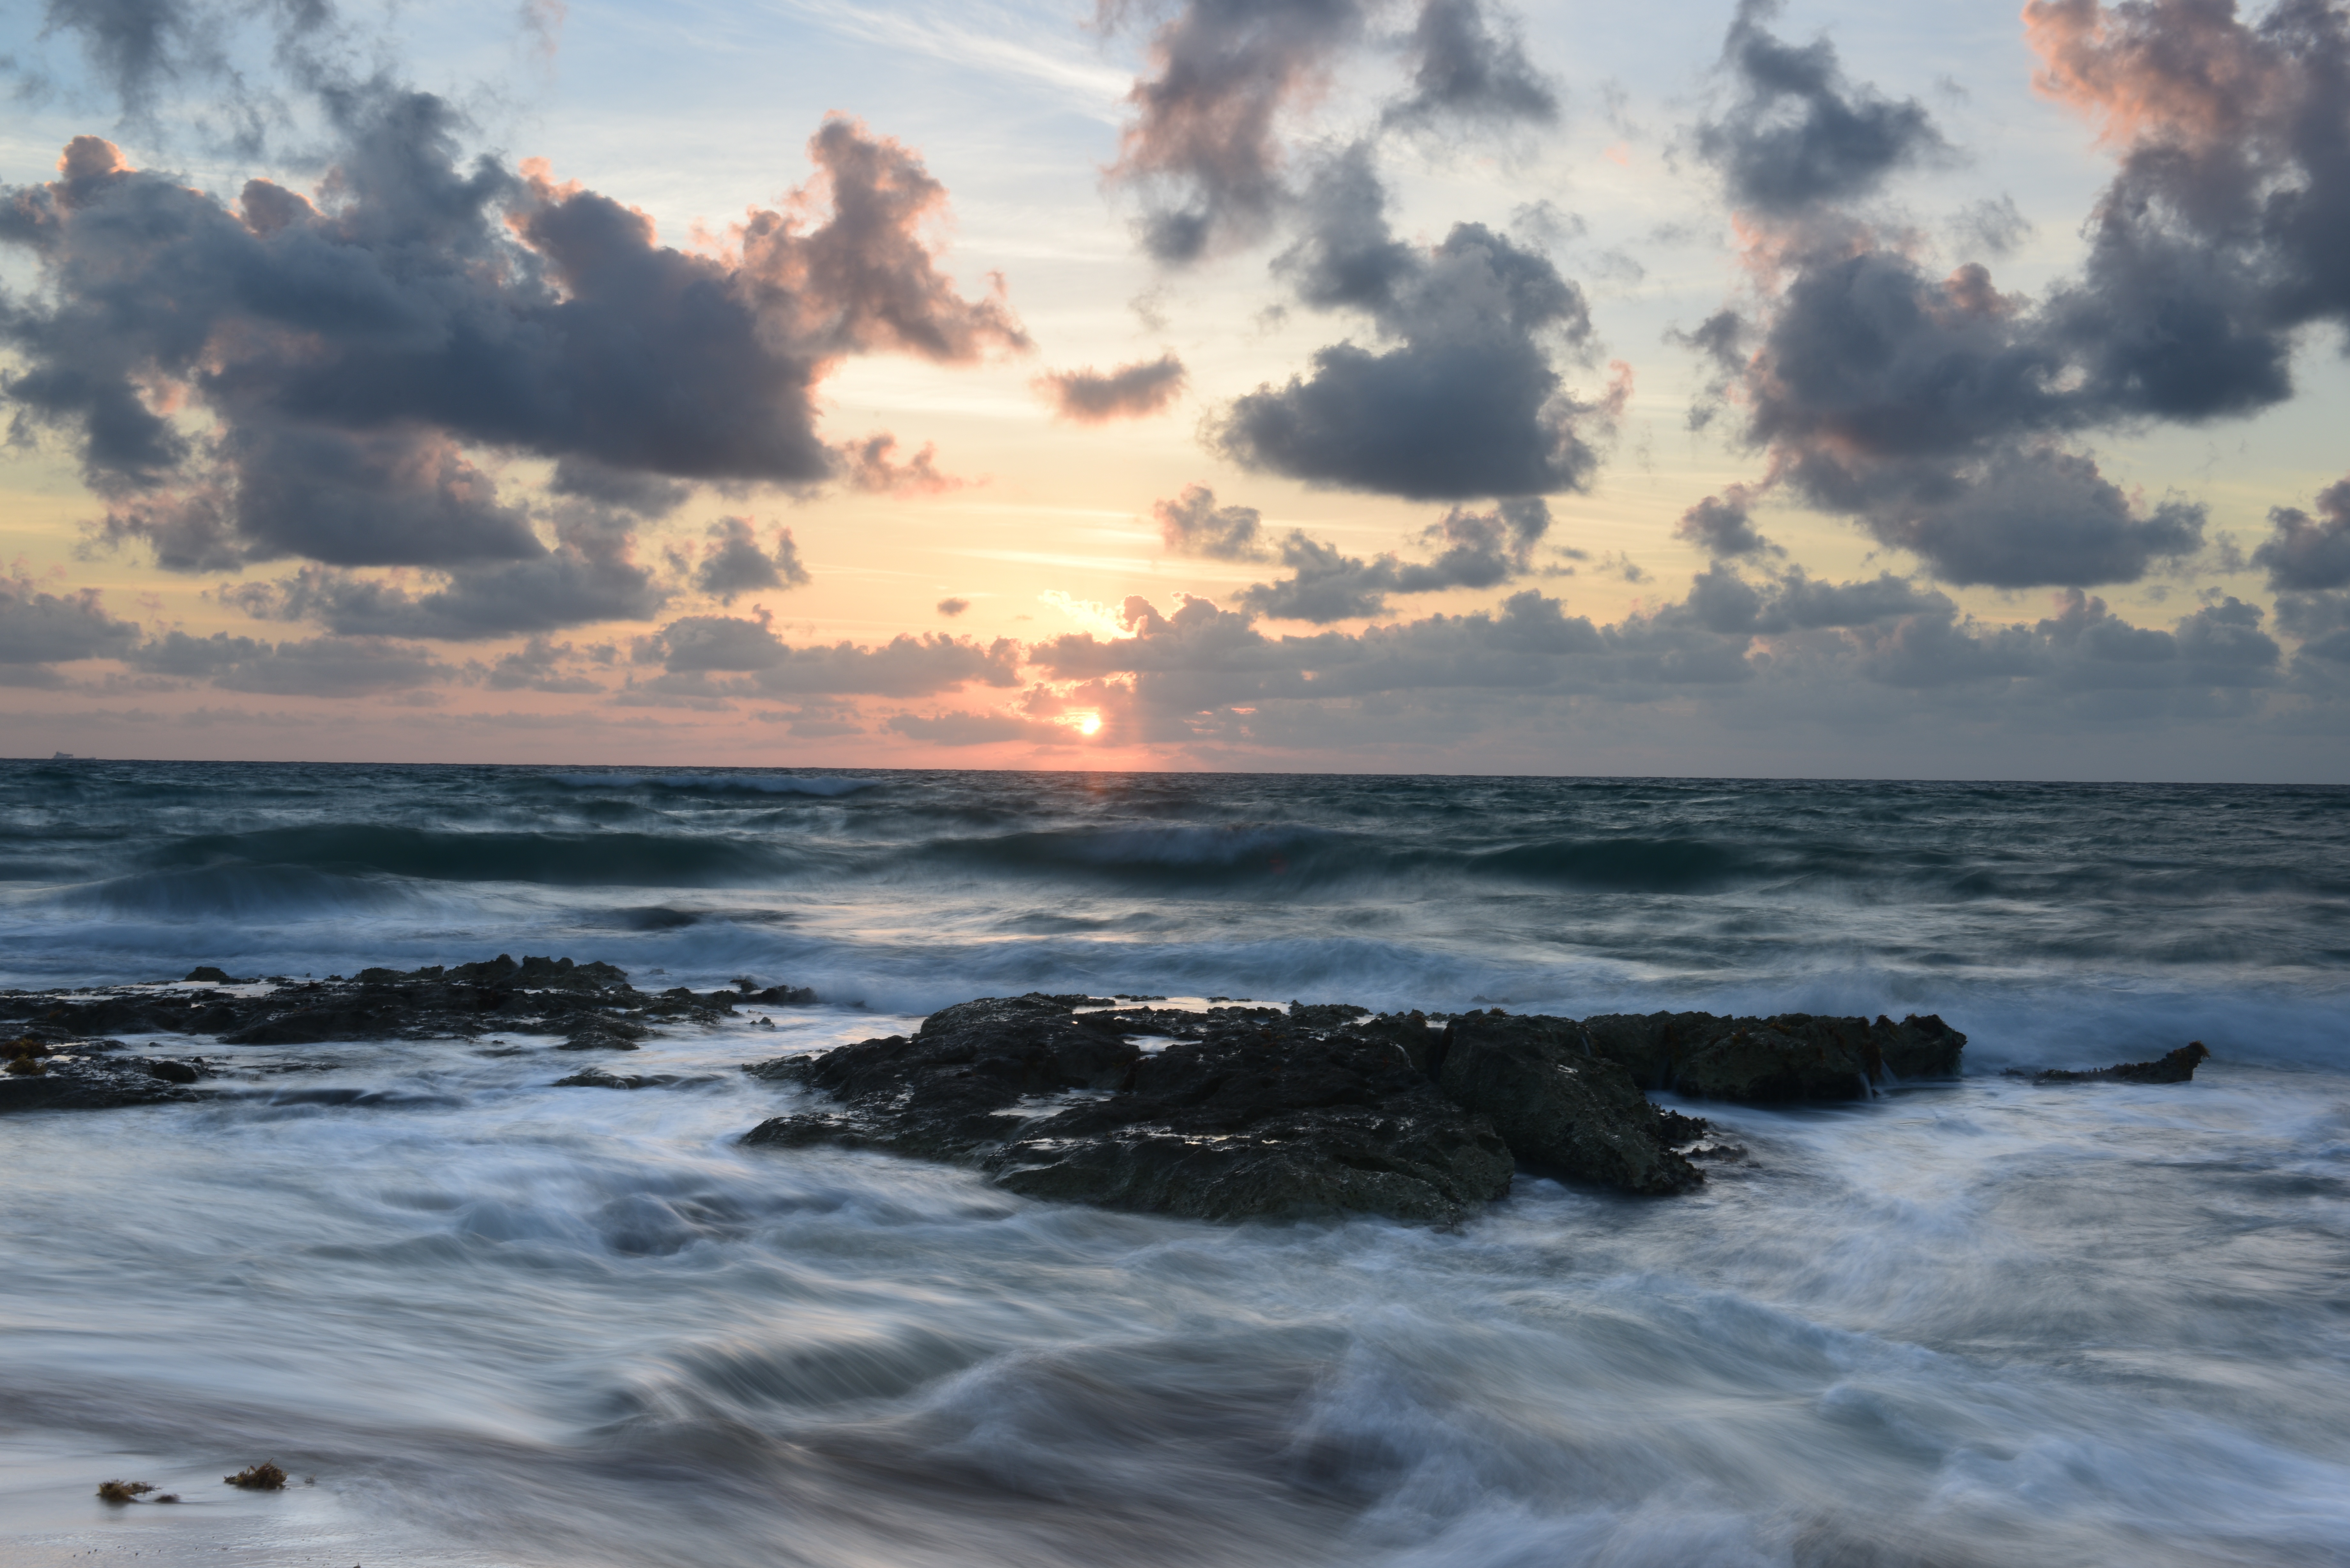
beach, sea, coast, sand, rock, ocean, horizon, cloud, sky, sunrise, sunset, sunlight, morning, shore, wave, dawn, dusk, evening, body of water, cape, wind wave